Julius Henry, Duke of Saxe-Lauenburg

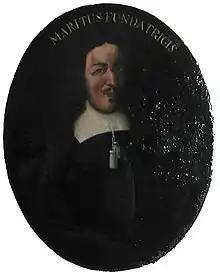

Julius Henry (9 April 1586 – 20 November 1665) was duke of Saxe-Lauenburg between 1656 and 1665. Before ascending to the throne he served as Field Marshal in the imperial army.